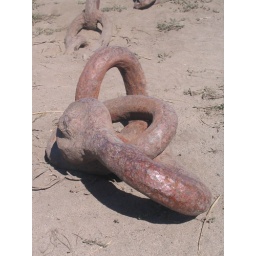
Old rings driven in the ground at the bluffs overlooking the ocean at Mendocino.